Hertsa region

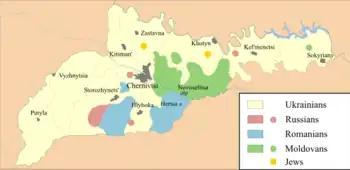
Ethnic divisions in Chernivtsi Oblast in the 1980s, with Ukrainians, Romanians, Russians, Moldovans and Jews depicted in white, blue, red, green, and yellow respectively

The Hertsa region, also known as the Hertza region, is a region around the town of Hertsa within Chernivtsi Raion in the southern part of Chernivtsi Oblast in southwestern Ukraine, near the border with Romania. With an area of around , it has a population of about 32,300 people (as of 2001), 93% of whom are ethnic Romanians.